French ironclad Marceau

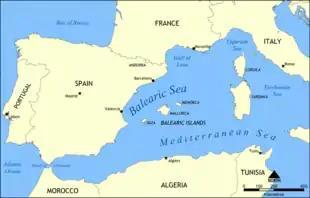
Map of the western Mediterranean, where "Marceau" spent the majority of her career

By 1897, additional pre-dreadnoughts began to enter service, including and . They joined the three "Marceau", "Brennus", "Amiral Baudin", and "Redoutable" in the Mediterranean Squadron. During the 1897 fleet gunnery trials, which saw the first use of a new system of centralized fire control in the French fleet, "Marceau", "Neptune", and "Brennus" all achieved more than 25 percent hits at ranges of between and . In 1898, "Marceau" and her sisters were assigned to a new training division that was attached to the Mediterranean fleet. The unit continued into 1899, but later that year, "Marceau" was transferred to the torpedo school. The unit was commanded by Rear Admiral Gabriel Godin. "Marceau" and her two sisters were assigned to the 1899 fleet maneuvers, which lasted from 5 to 25 July; during the exercises, "Marceau" was sent to the port of Bonifacio, Corsica, to demonstrate the suitability of the harbor for a squadron of ironclads. In 1900, the ship was replaced in the torpedo school by "Magenta".